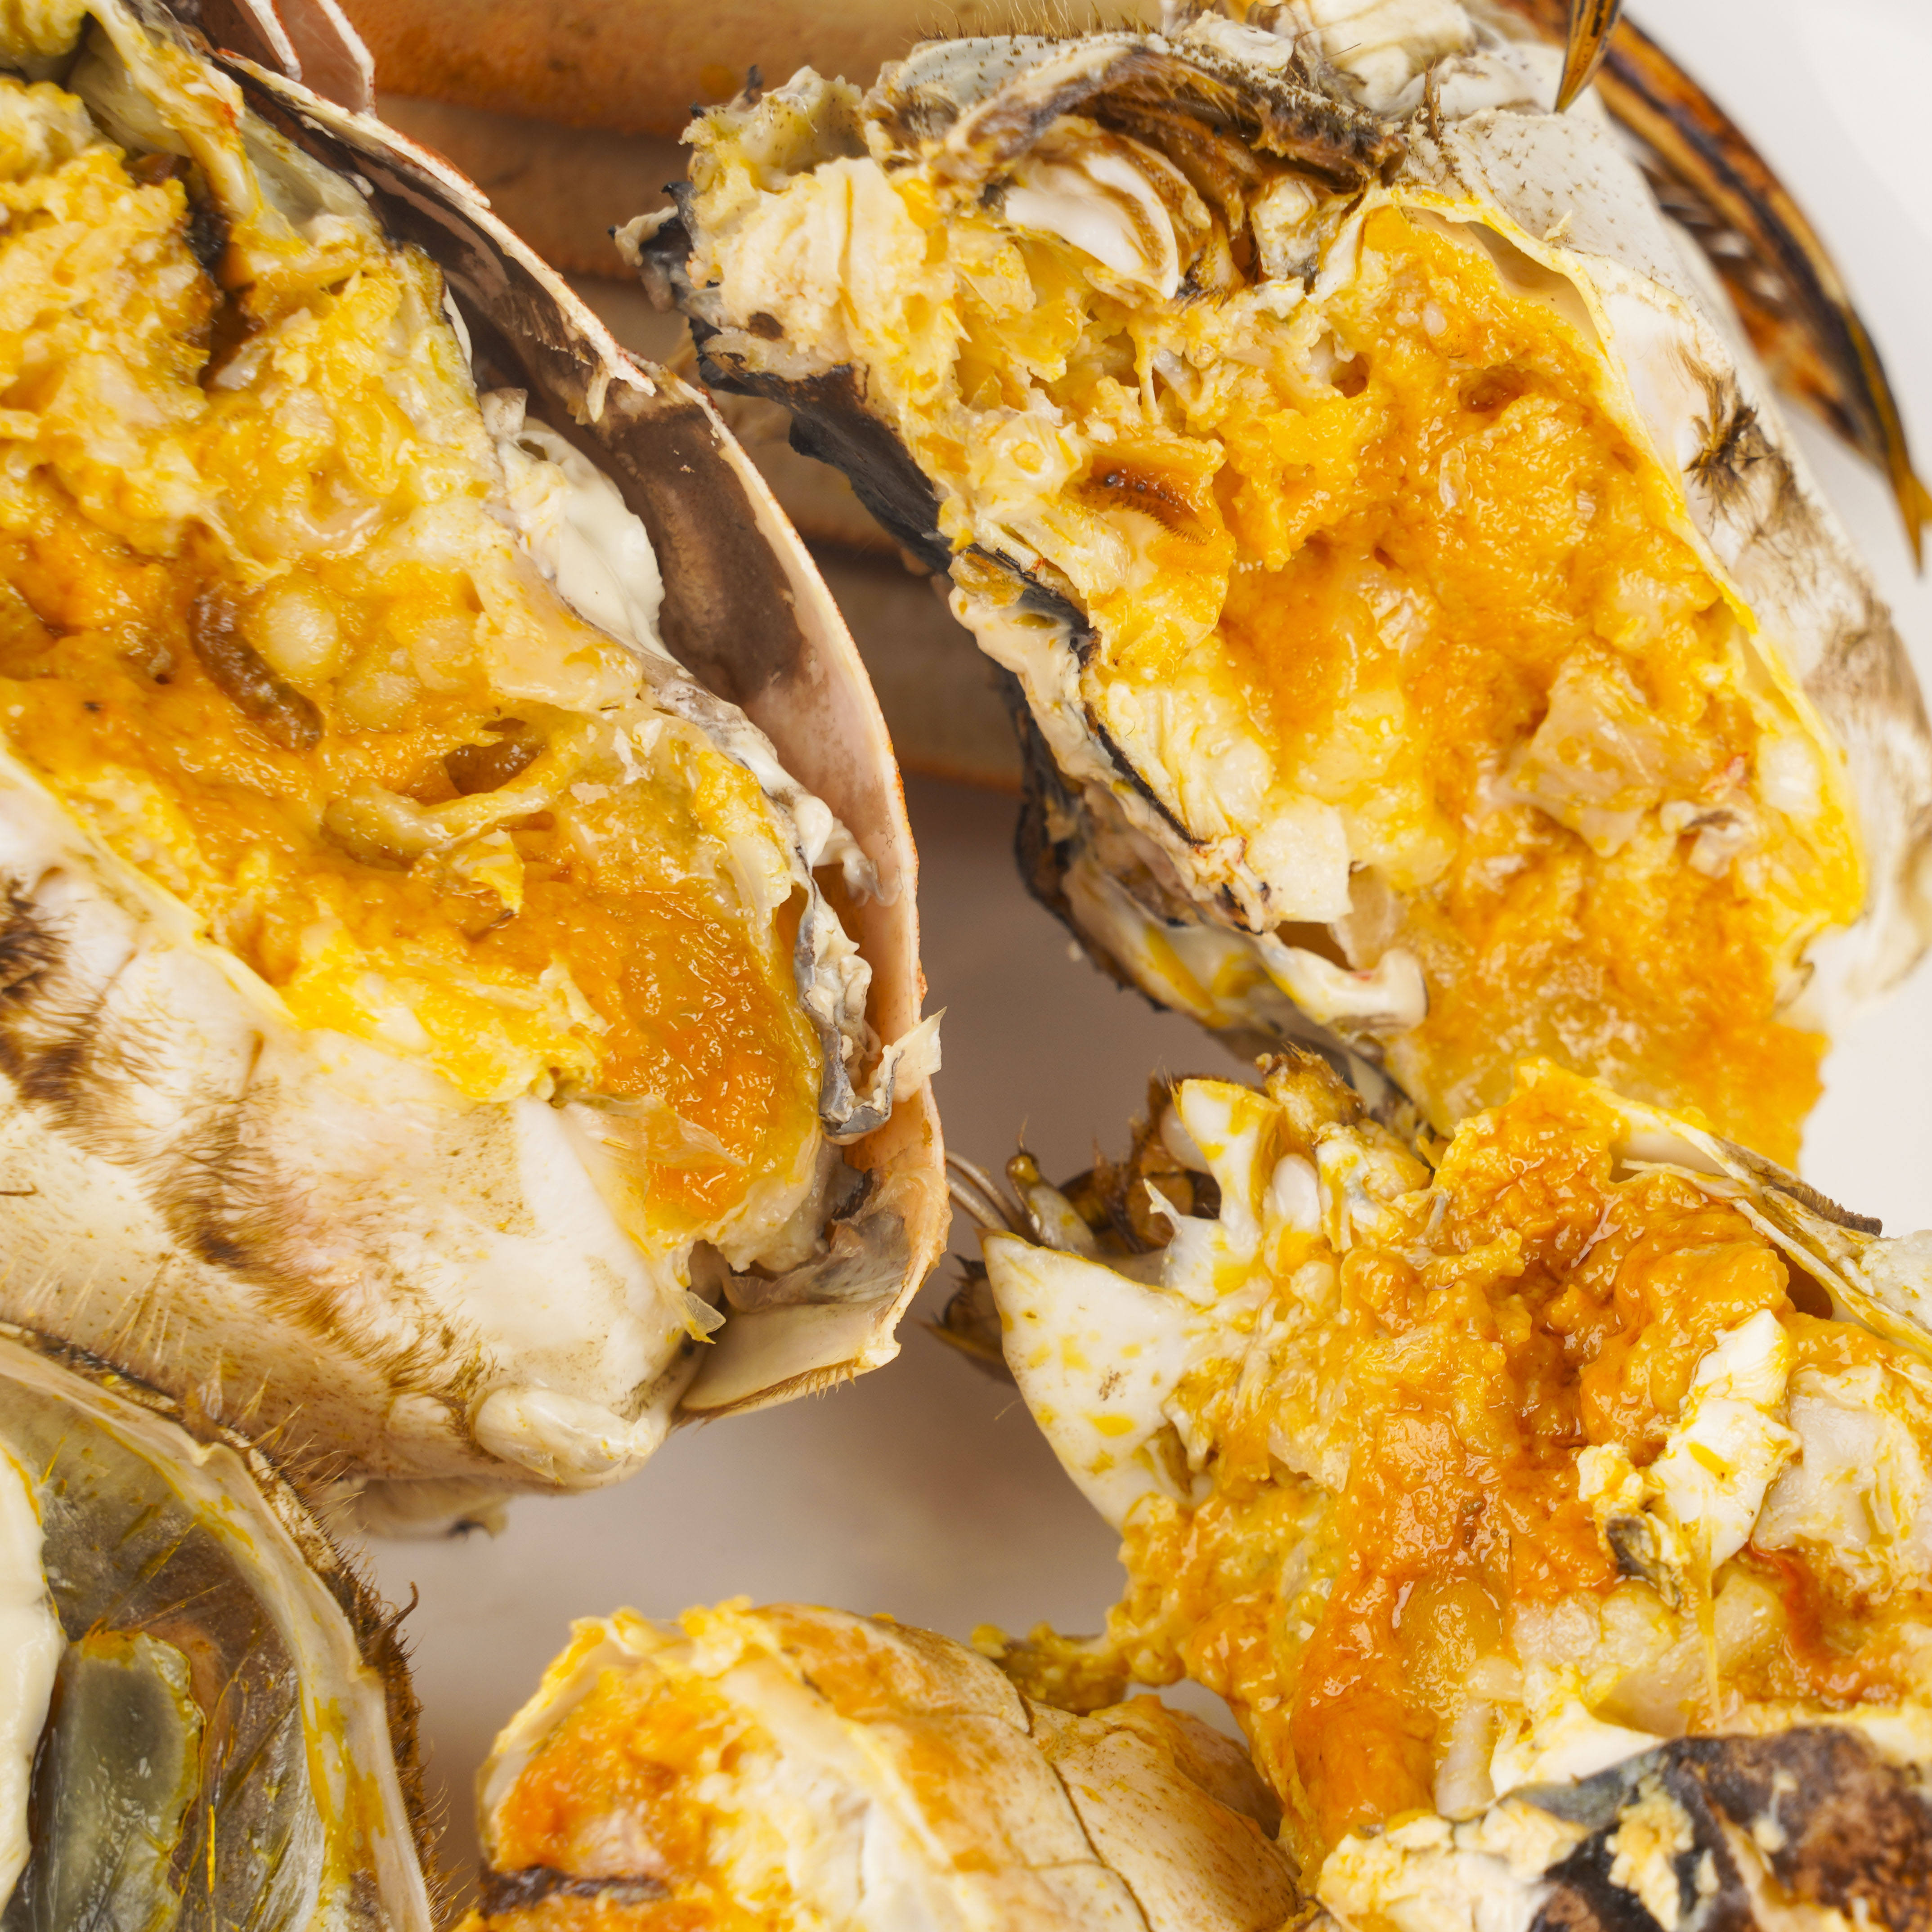
crab, Crab Roe, Hairy crabs, food, ingredient, amber, cuisine, dish, recipe, produce, plant, tableware, pumpkin, metal, foil, side dish, natural foods, natural material, winter squash, delicacy, fruit, liquid, vegetable, Artocarpus odoratissimus, comfort food